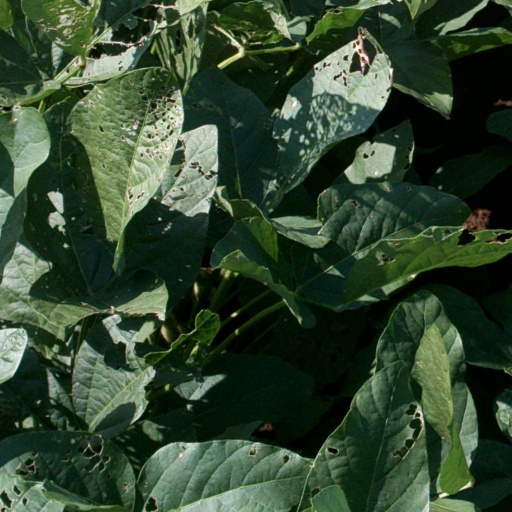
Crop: soybean